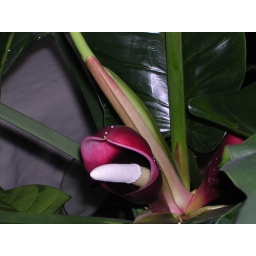
When we got in this house my family gave us this plant as a welcome present. It blooms and blooms